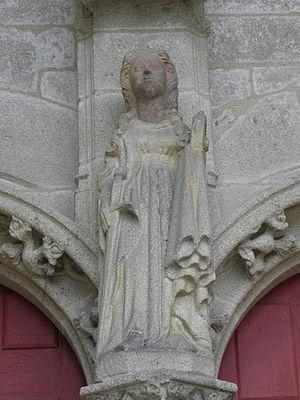
Statue de Sainte-Catherine-d'Alexandrie au porche des hommes de la chapelle Notre-Dame de Kernascléden (56).